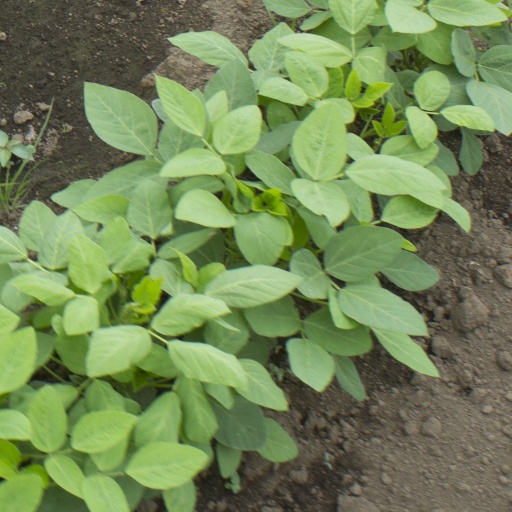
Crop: soybean